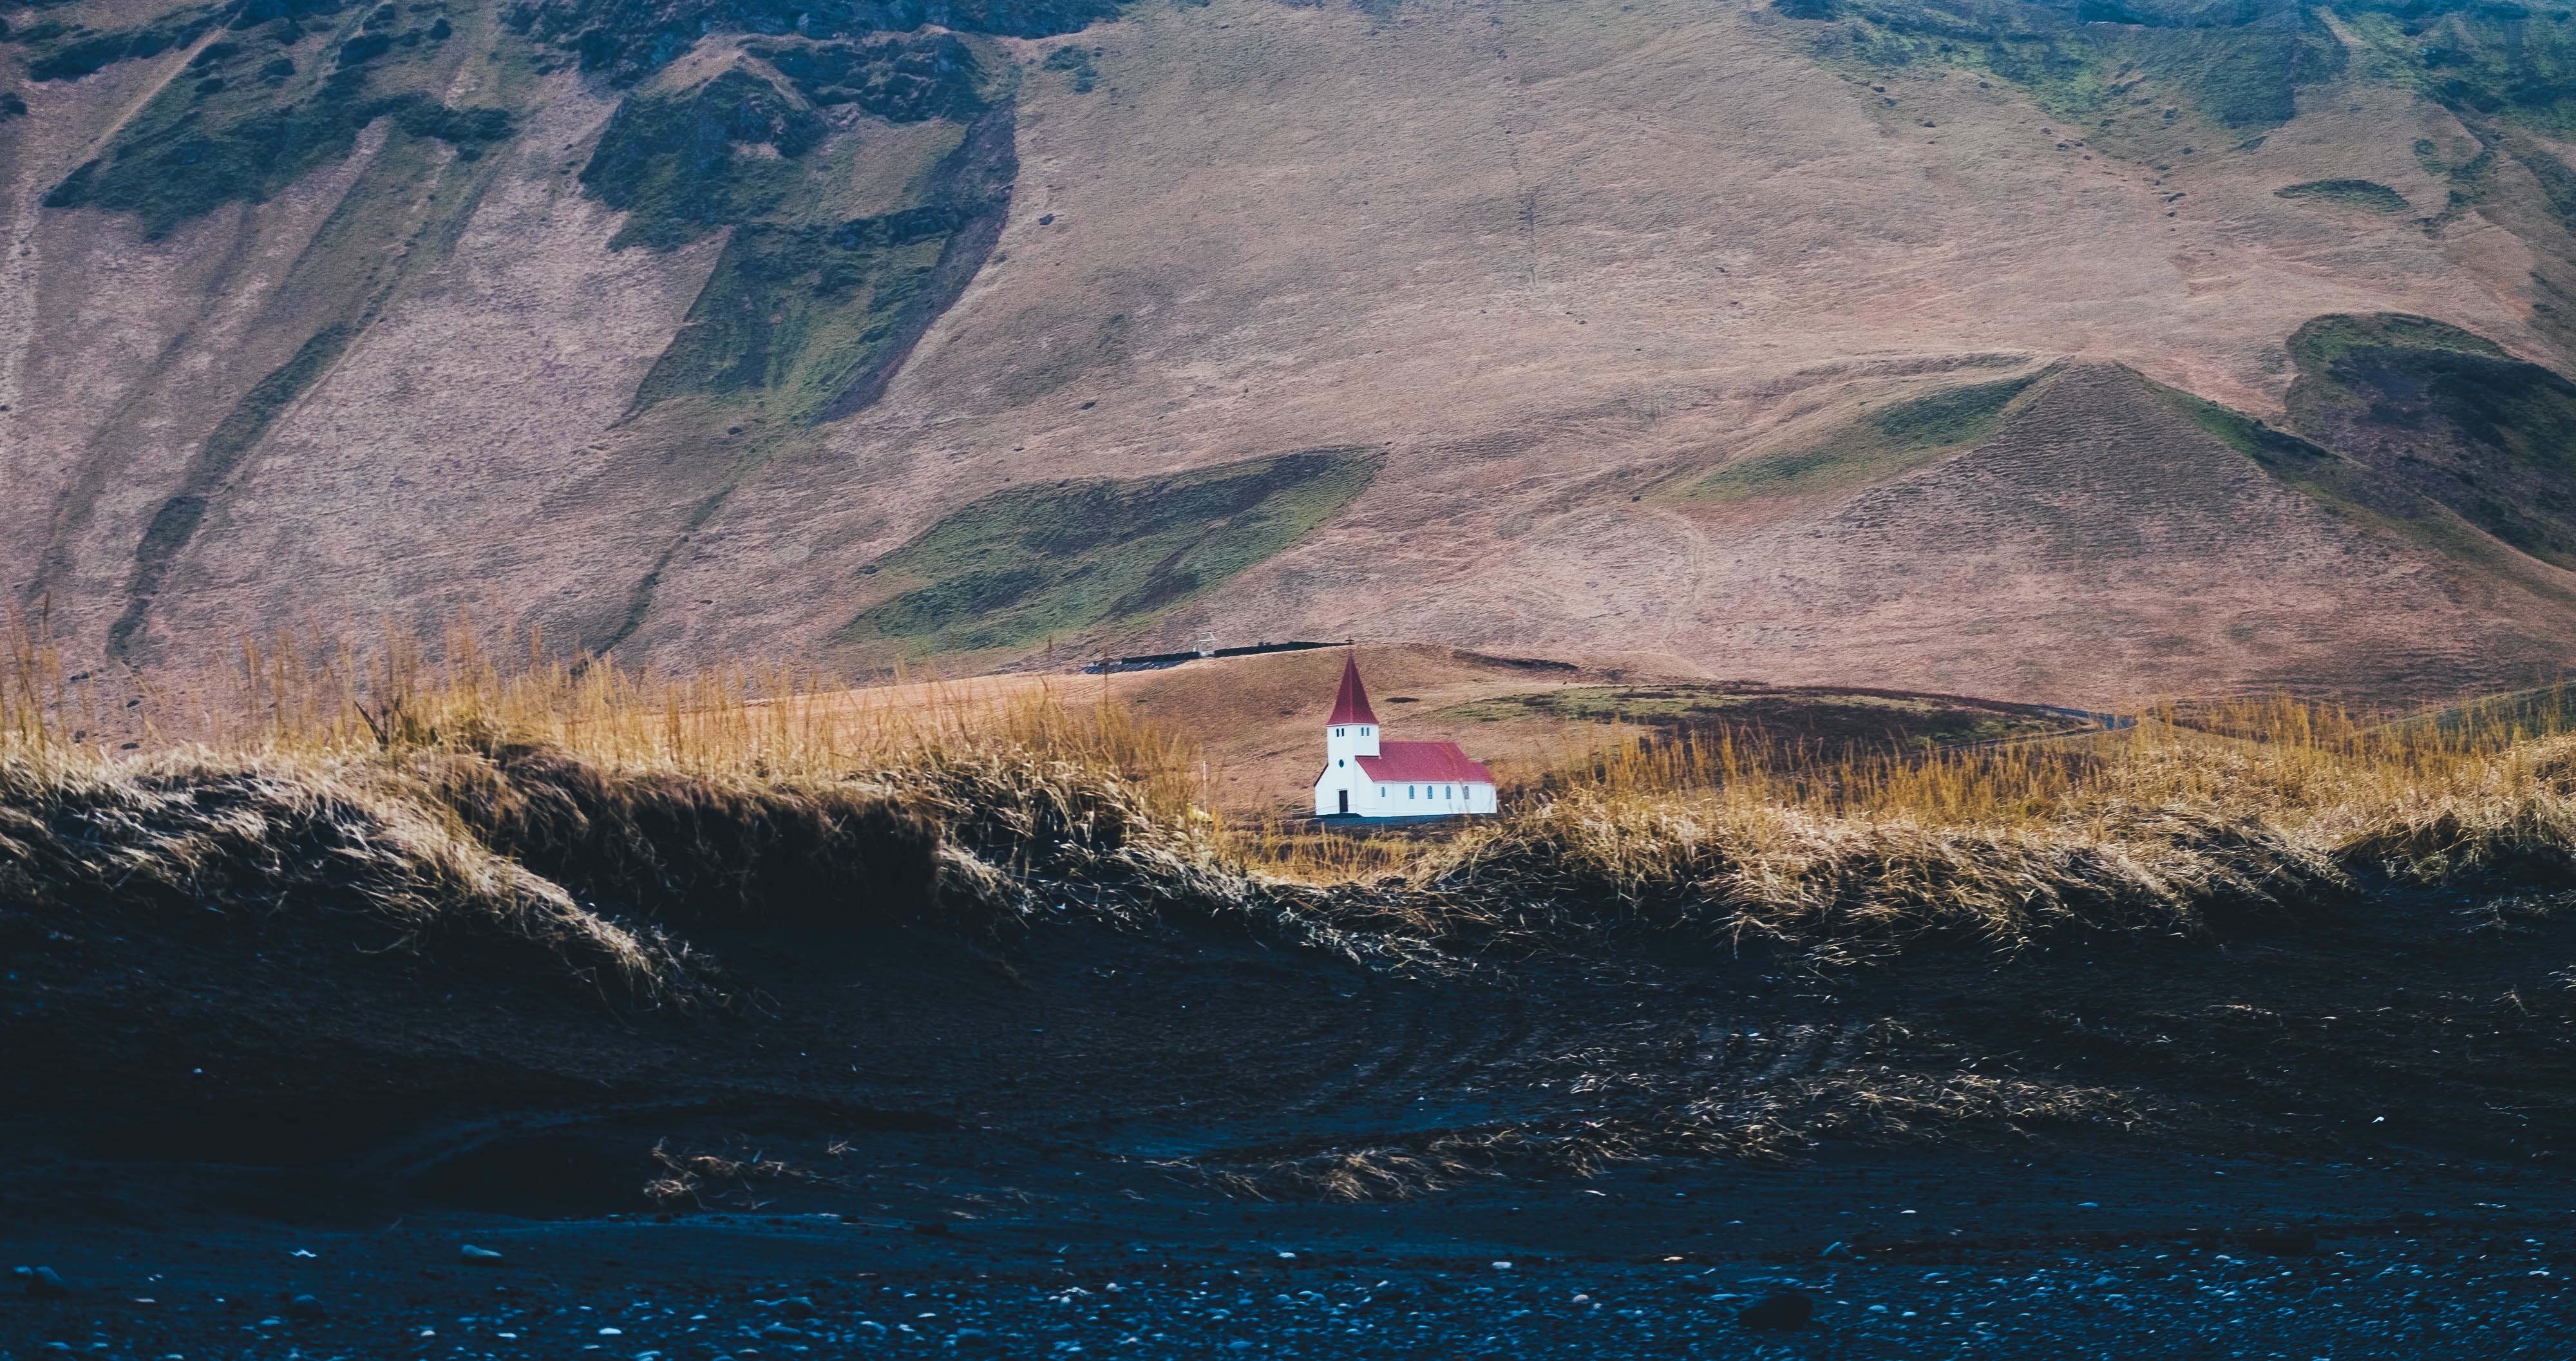
landscape, sea, coast, nature, ocean, mountain, wave, lake, travel, cliff, remote, green, scenery, bay, religion, terrain, grassy, outdoors, catholic, hills, fields, red roof, buildings, mountains, churches, jesus, christianity, steeples, god, landform, holy spirit, christians, holy ghost, white buildings